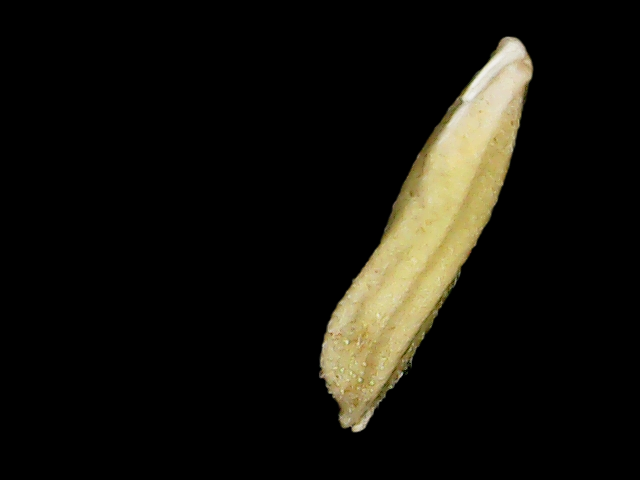
Rice variety: Binadhan26